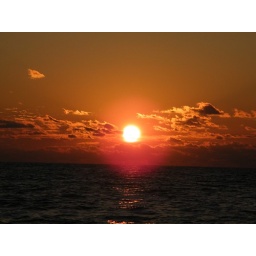
all those little clouds look wonderful when bordered by orange light